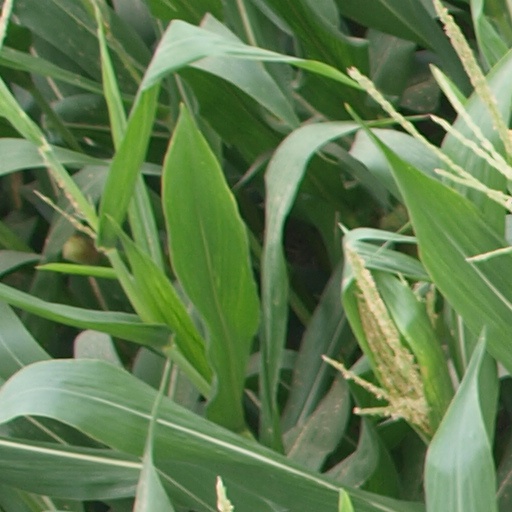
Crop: maize; corn